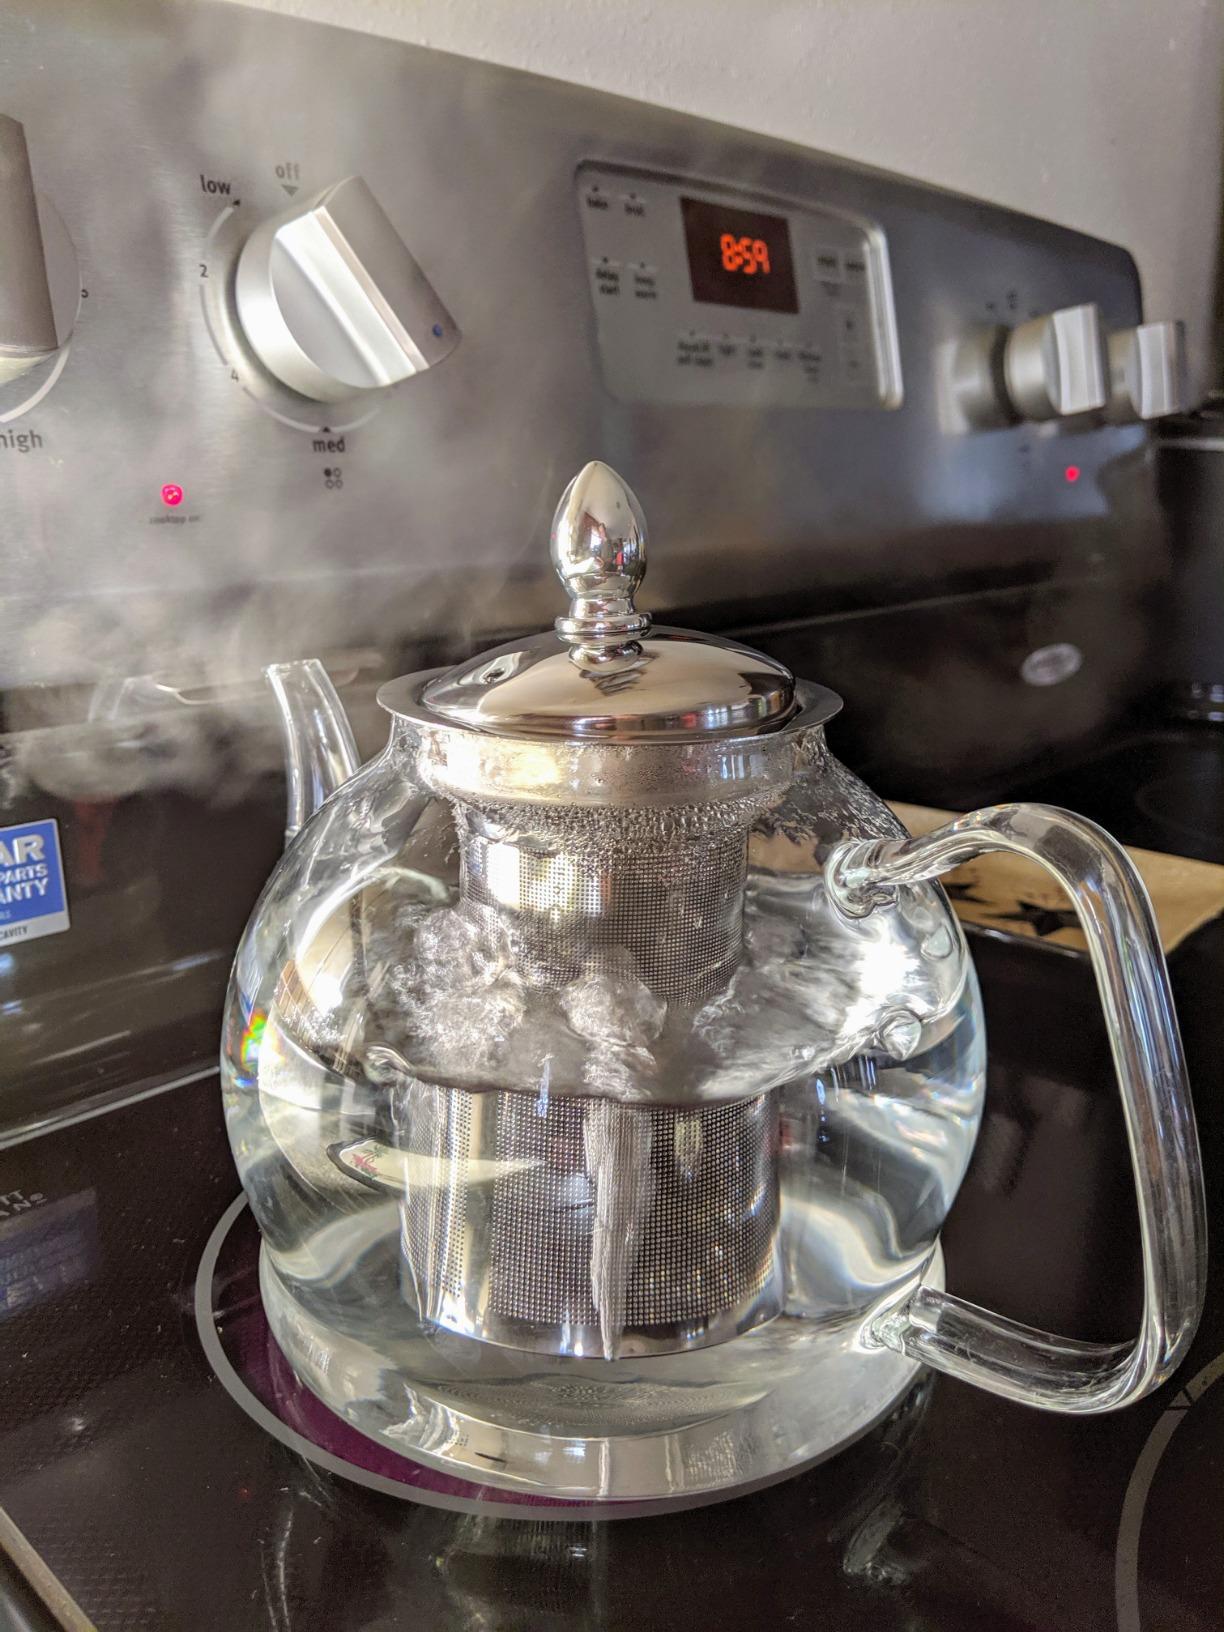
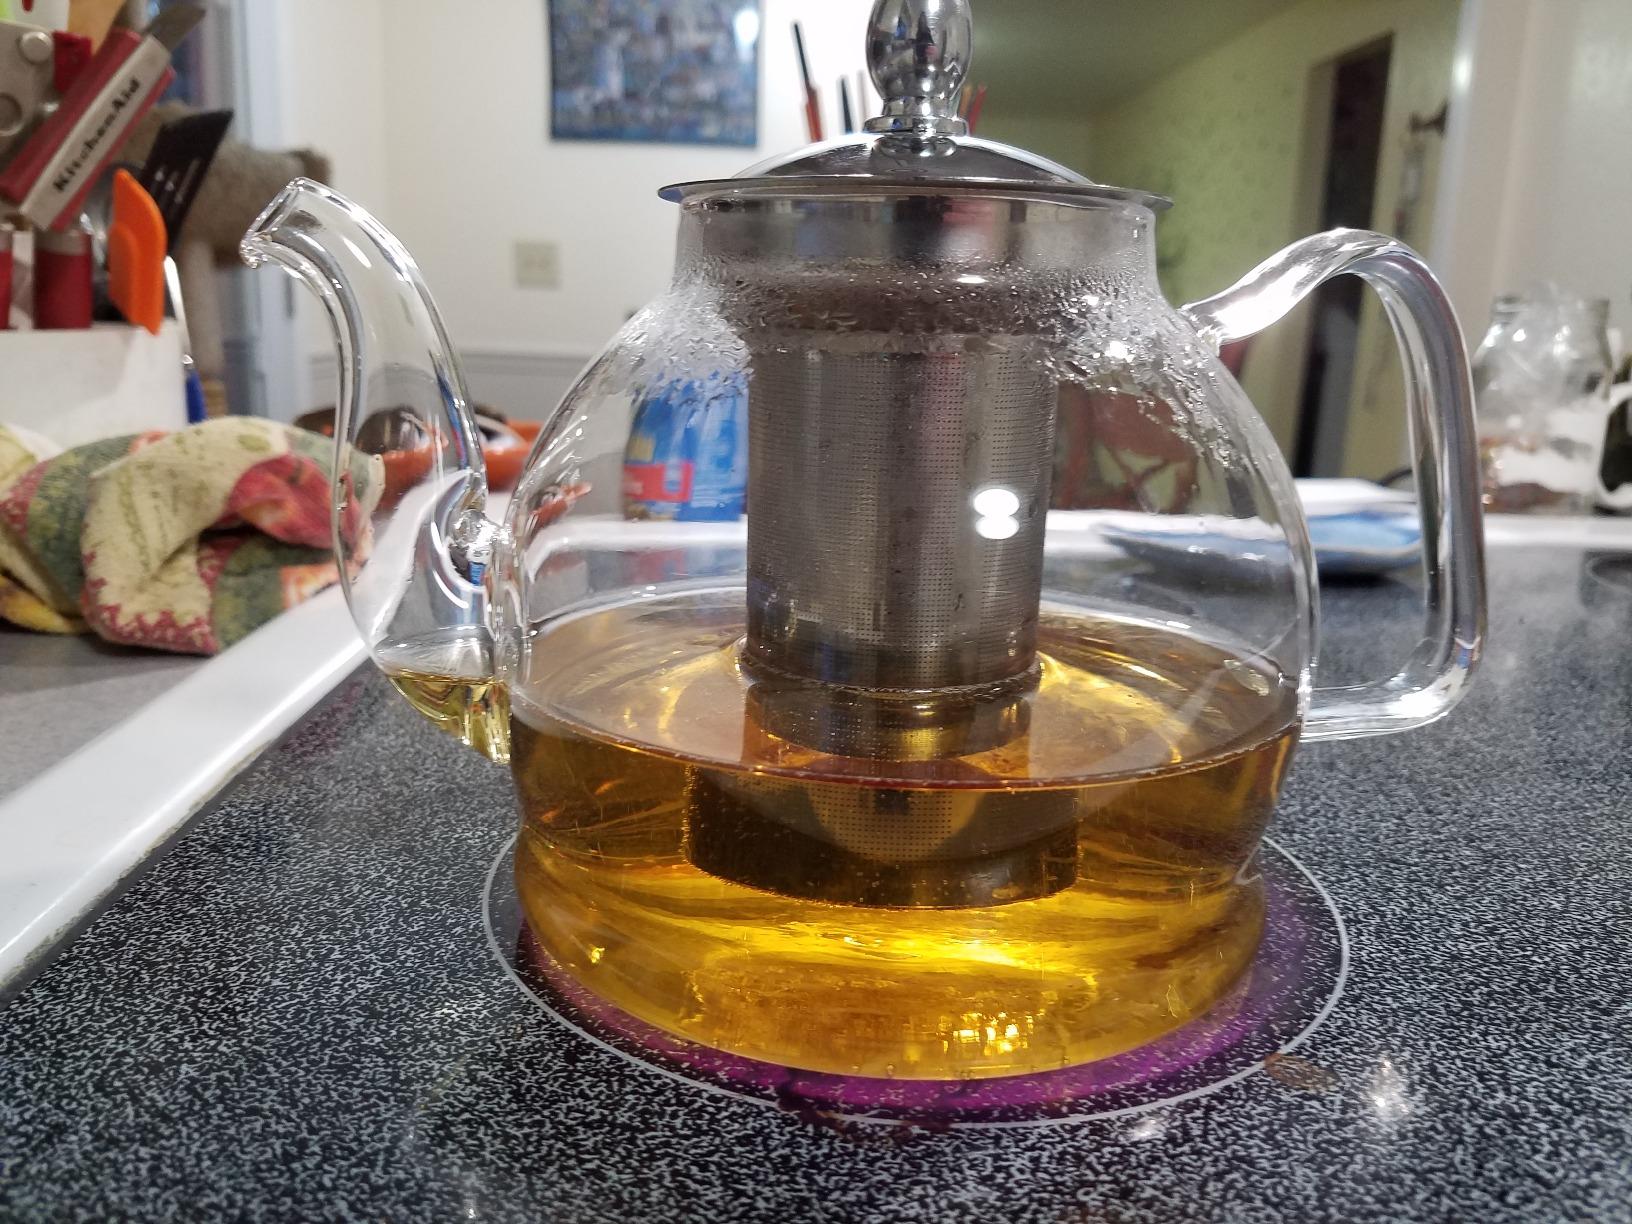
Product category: items_kettle
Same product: yes